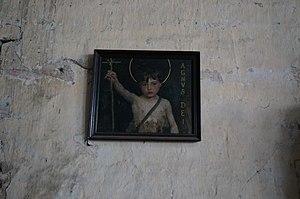
intérieur de l'église.
L’église de Vaux-sous-Laon est dédiée à Jean le Baptiste, située dans le département français de l'Aisne.